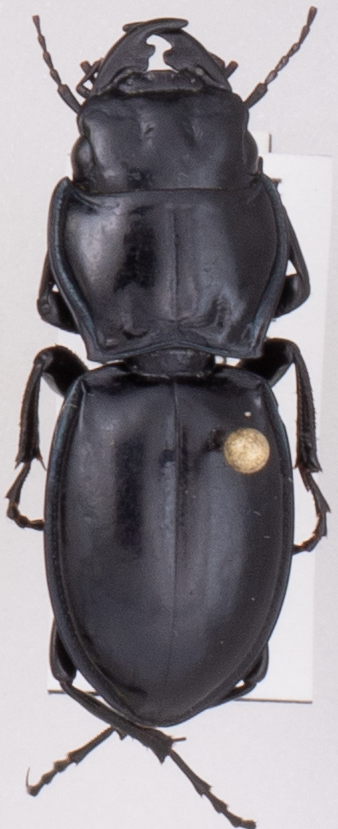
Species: Pasimachus elongatus
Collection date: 2022-08-17
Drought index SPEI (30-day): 0.13
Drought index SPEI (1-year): -1.45
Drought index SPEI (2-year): -1.13